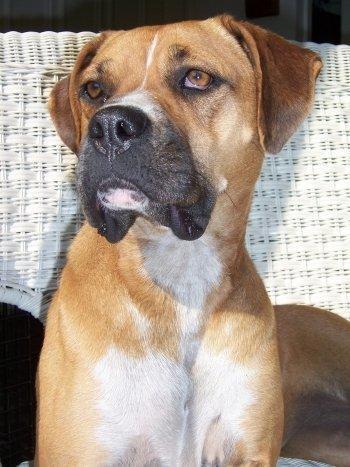
American_Staffordshire_terrier